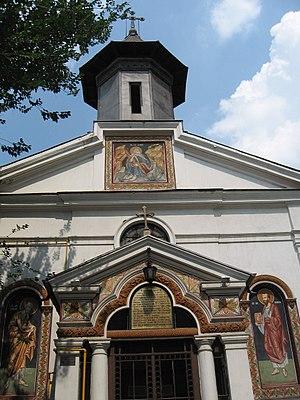
Les Bulgares constituent une minorité nationale de Roumanie et sont au nombre de 7 336 selon le recensement de 2011